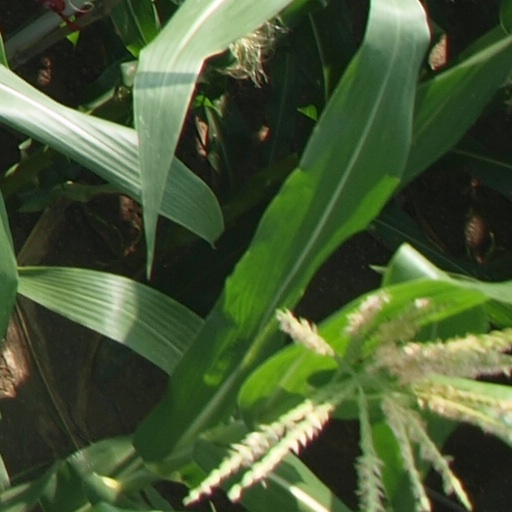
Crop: maize; corn